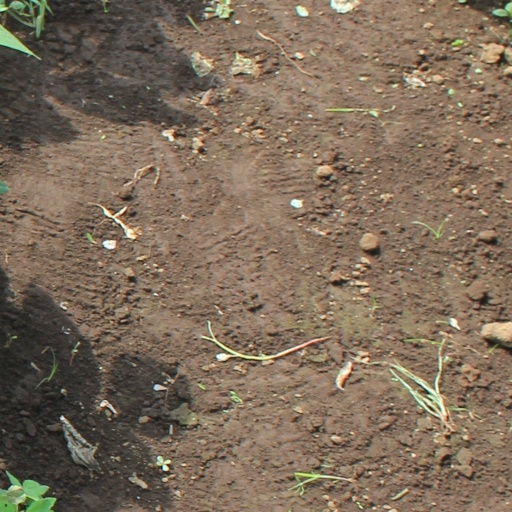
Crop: soybean